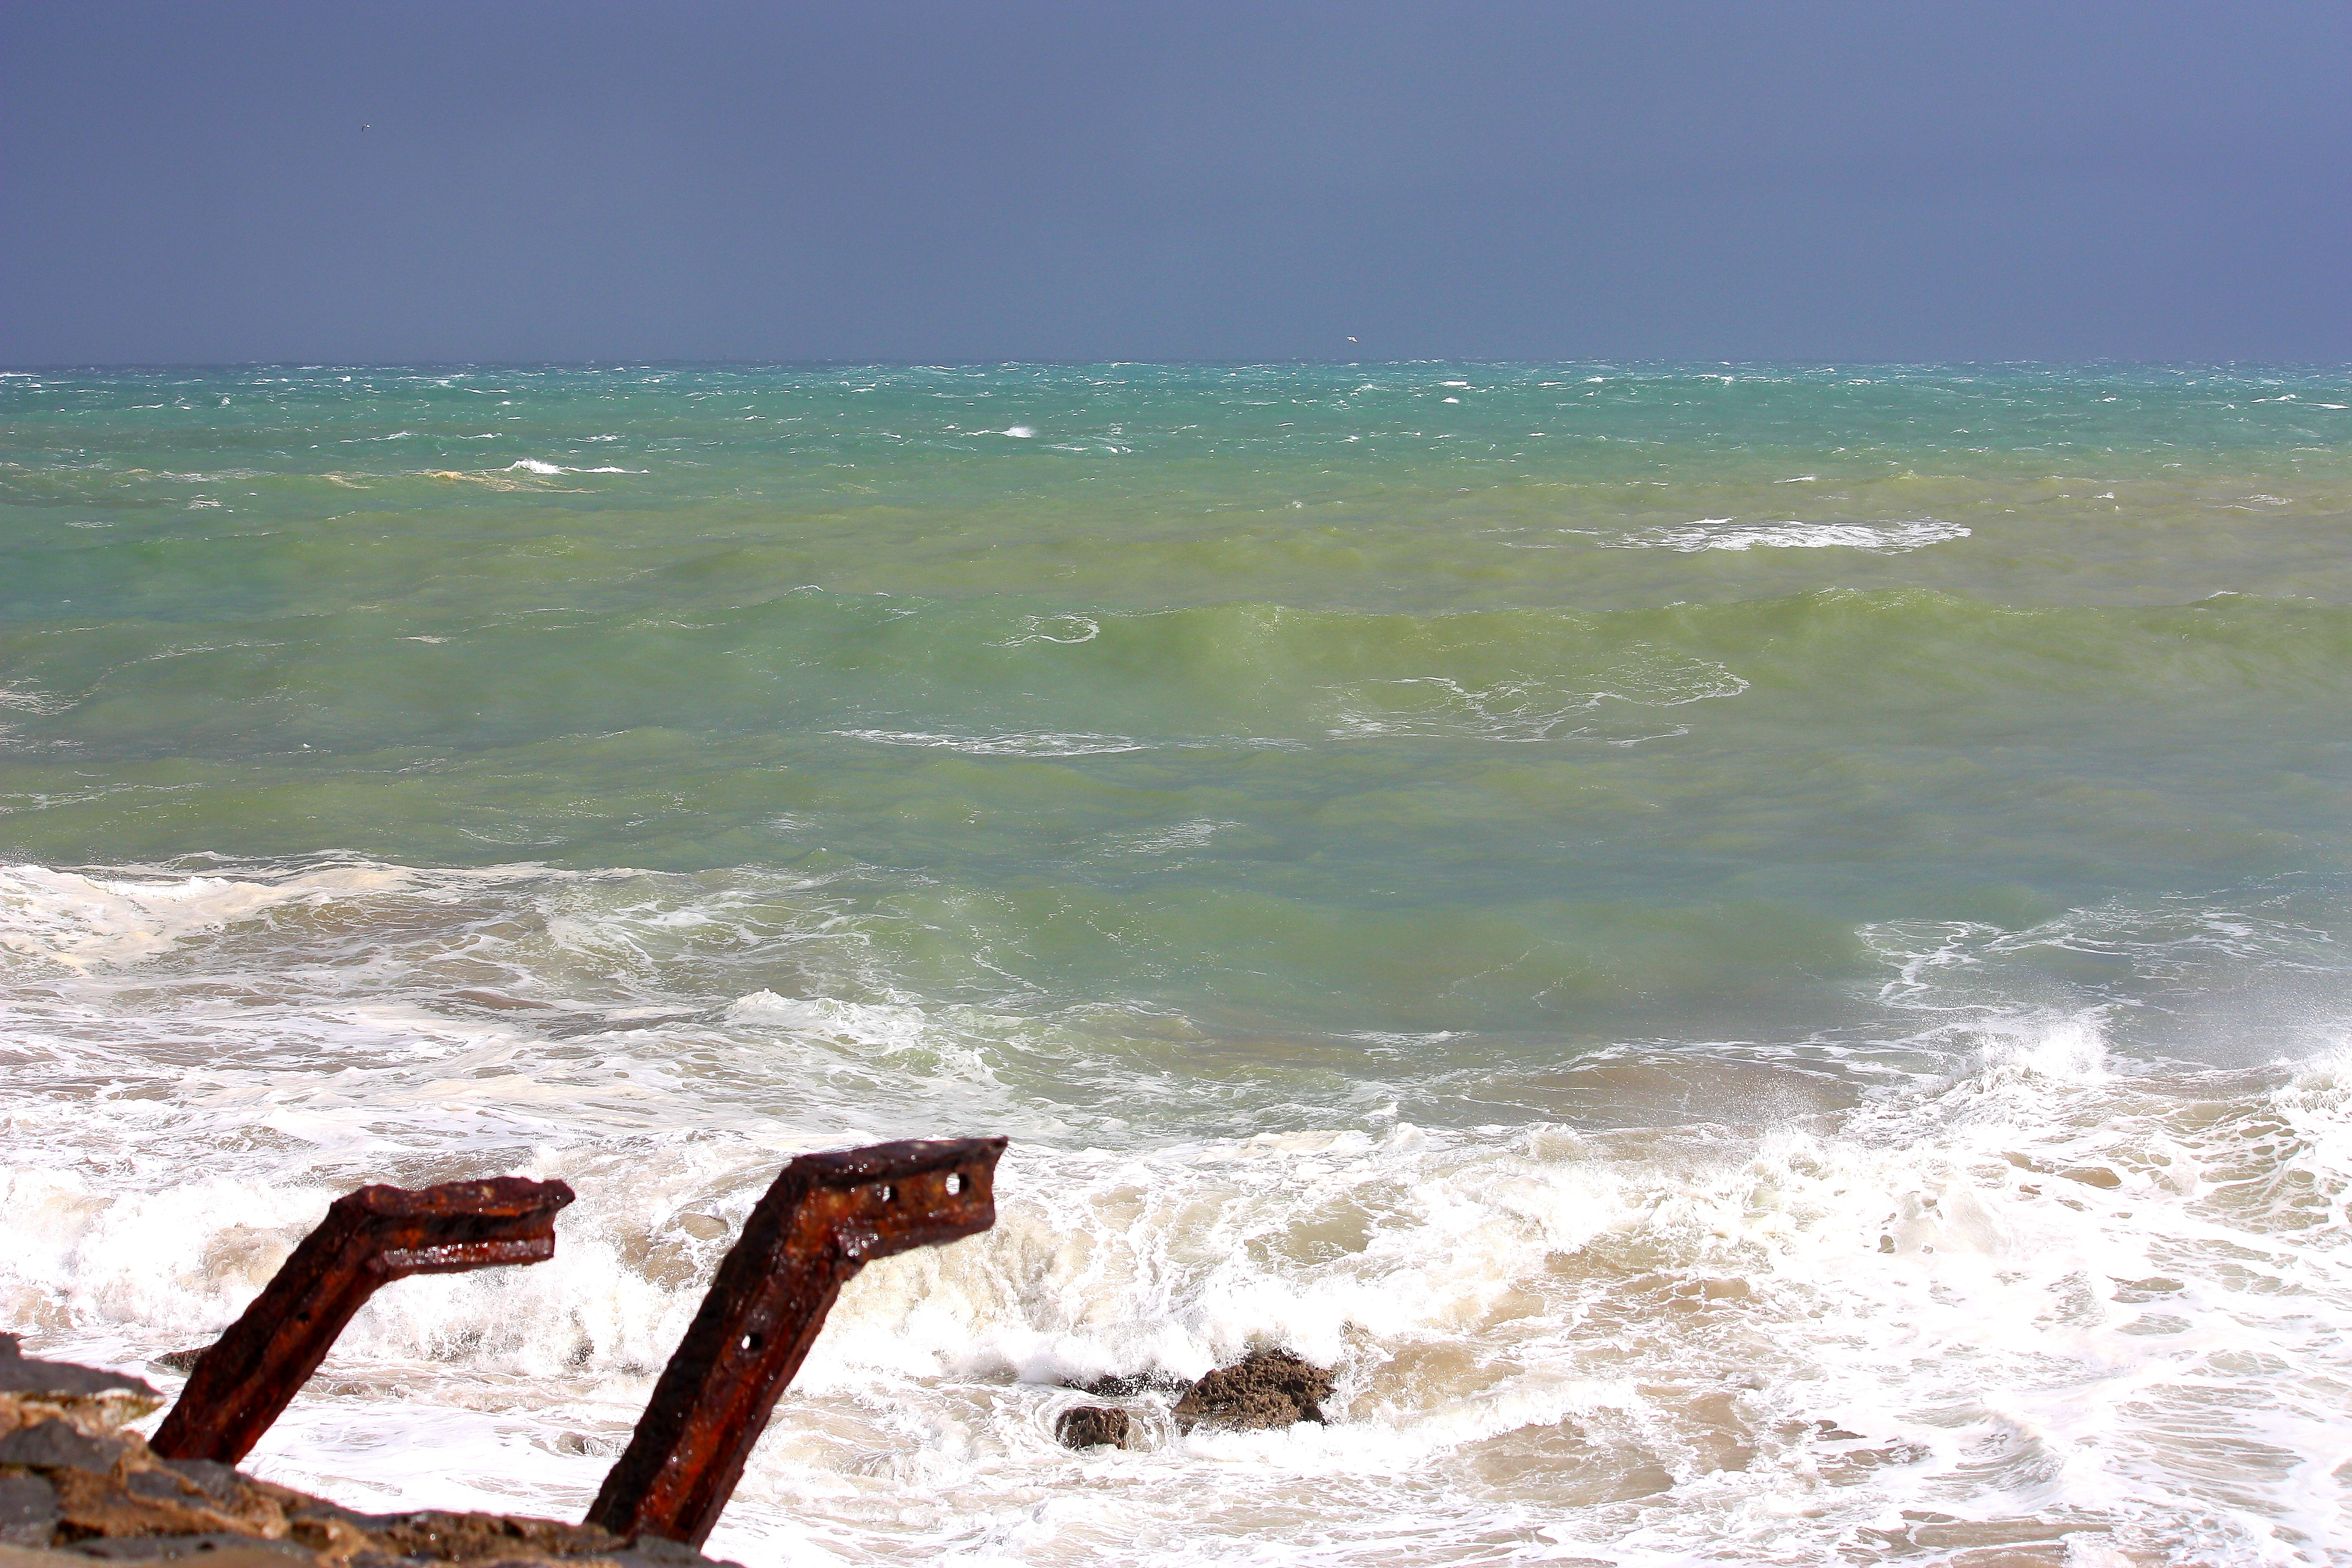
beach, sea, coast, water, nature, sand, rock, ocean, horizon, light, morning, shore, wave, wind, vacation, cliff, color, bay, terrain, body of water, cape, wild coast, wind wave